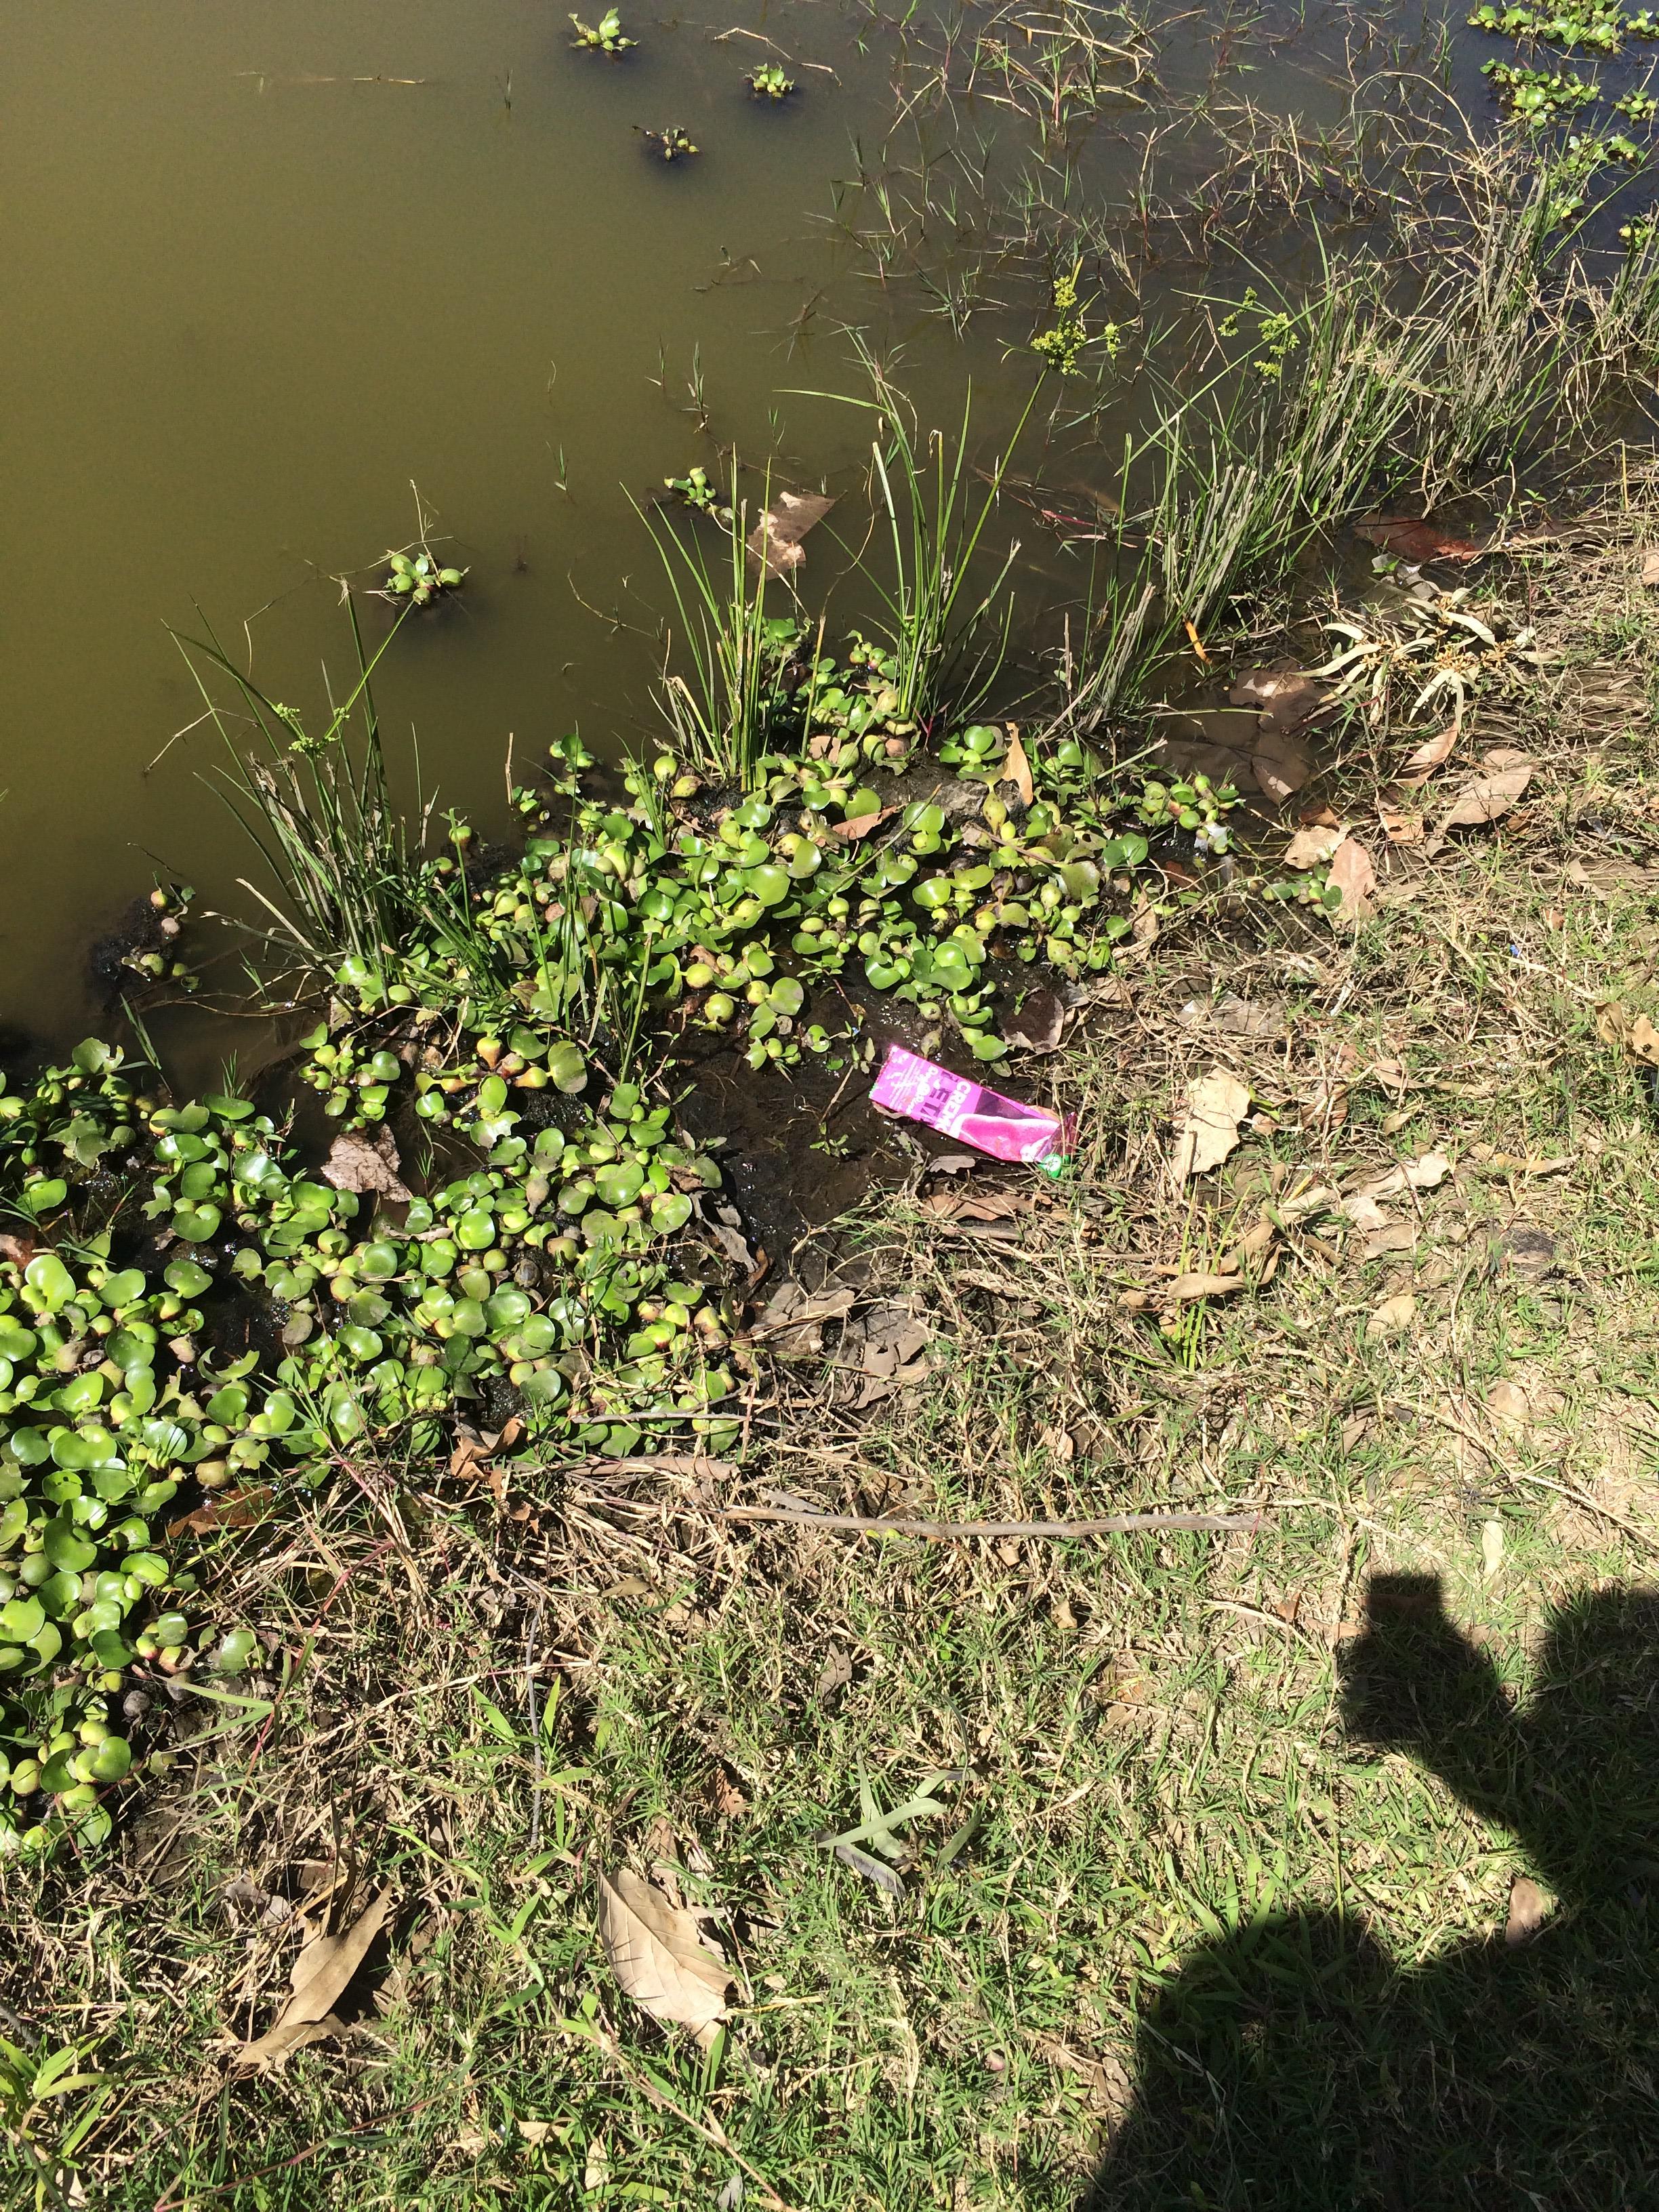
Object: Other plastic wrapper (Plastic bag & wrapper)